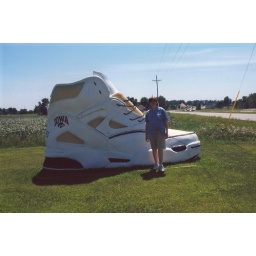
me standing by a big tennis shoe